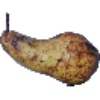
Label: Pear Abate 1